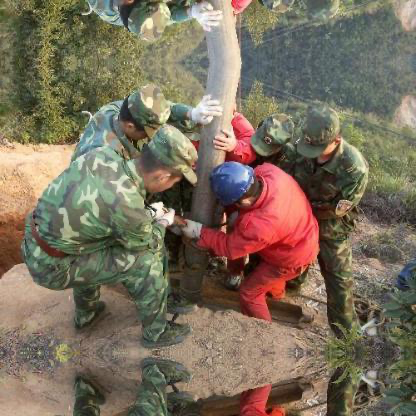
Objects in the image:
label: helmet
label: head
label: head
label: head
label: head
label: head
label: head
label: head